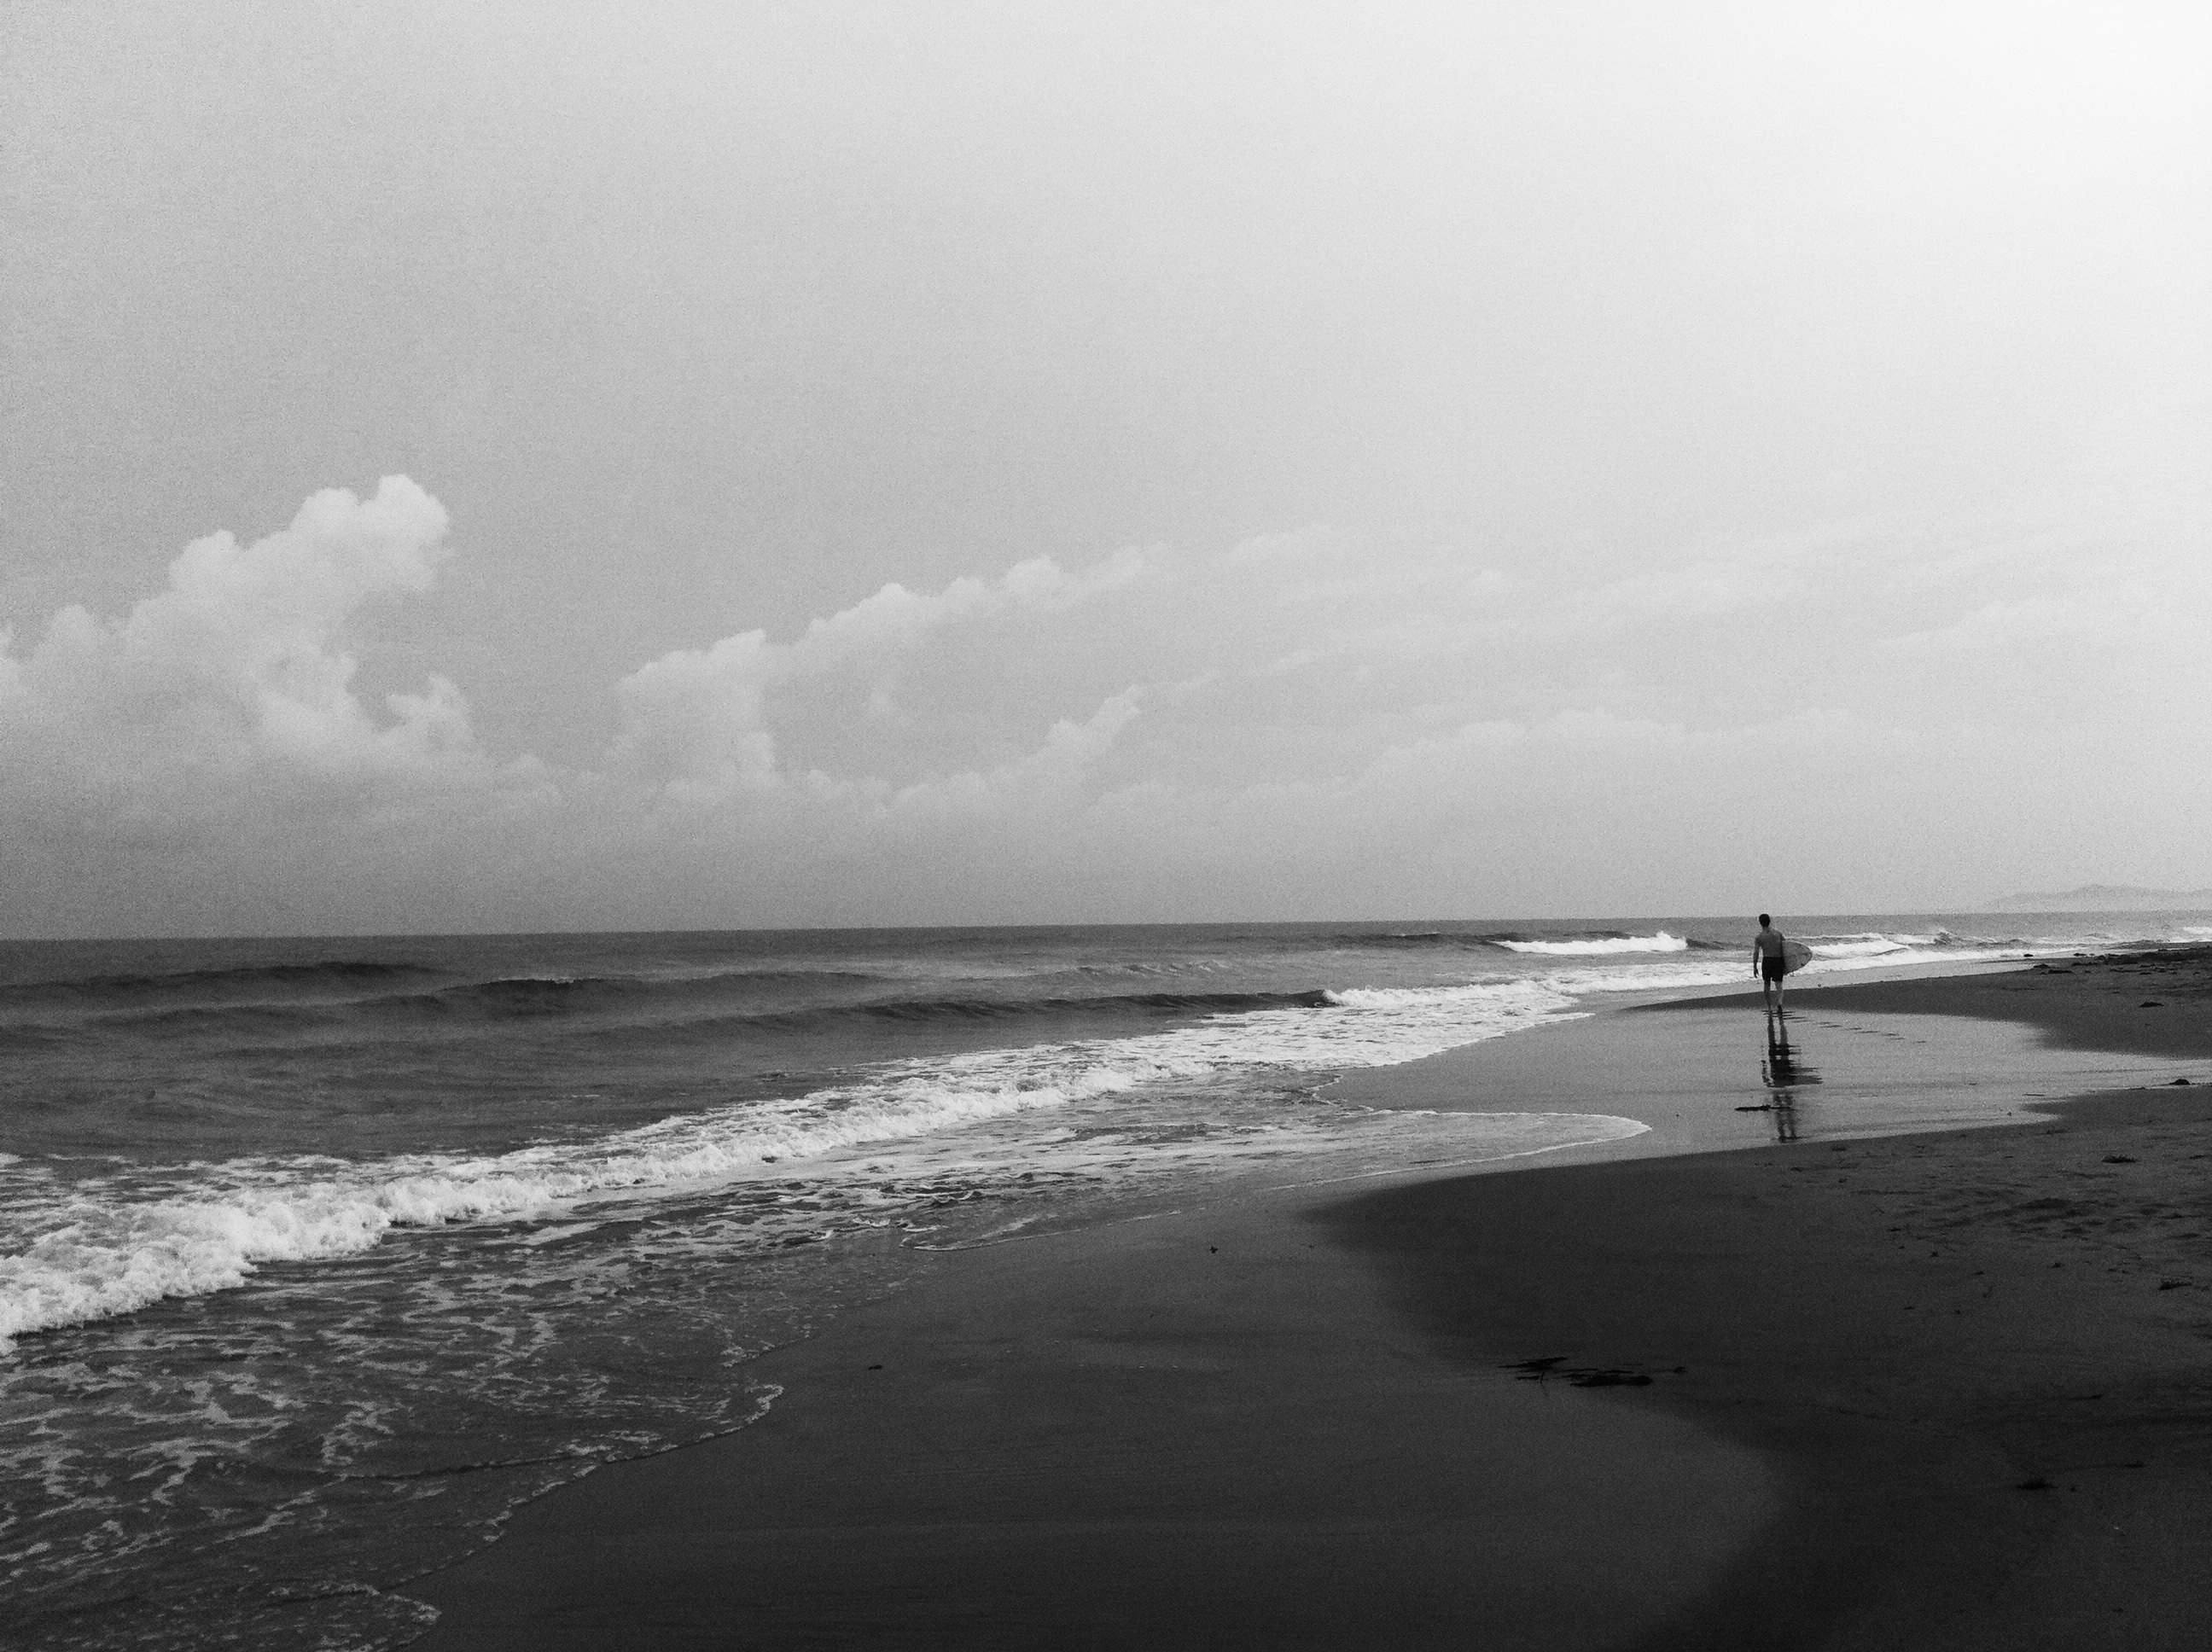
beach, landscape, sea, coast, sand, ocean, horizon, cloud, black and white, shore, wave, wind, surf, weather, bay, monochrome, body of water, monochrome photography, mudflat, atmospheric phenomenon, wind wave